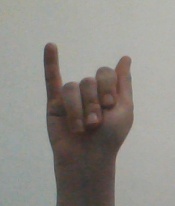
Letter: meem